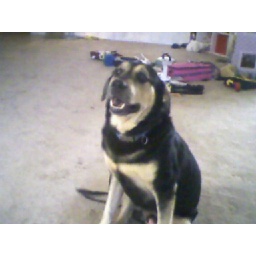
rascle sitting in the girls play area